The Tin Men

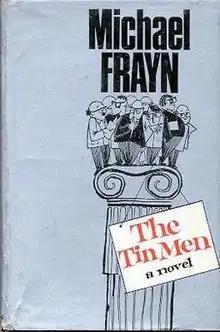
First edition (publ. Collins)

The Tin Men is a novel by Michael Frayn, published in 1965. It won the Somerset Maugham Award the following year.